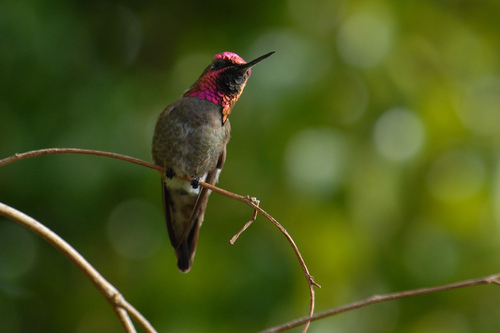
this tiny bird has a thing long black beak with a shiny reddish throat.
small bird with long thin flat beak with red head and brown throat and belly.
this bird is brown with black tail feathers and a pink head.
this tiny bird has a gray body, pink iridescent crown, and long needle like body.
a long-billed gray bird with bright pink and orange feathers on the head and throat.
this particular bird has a magenta crown and long narrow bill
this small brown bird has long and thin black beak, red colored head, nape, throat, and breast, and white undertail.
small bird with a very vibrant pink and orange head, it has a long pointed black beak and black feet as well as a grey breast.
this small bird has a long black bill, a ruby colored throat and crown, and a grey breast.
a small bird with a purple head and long beak.
Species: Anna Hummingbird